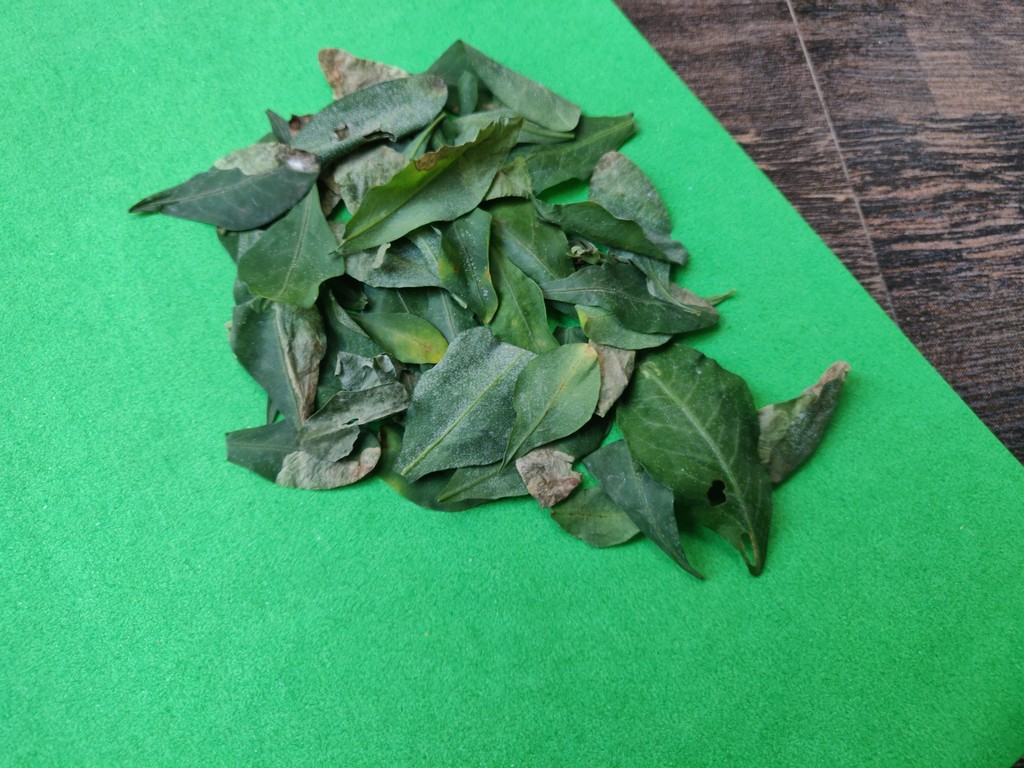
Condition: Unhealthy
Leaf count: multiple
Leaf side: unknown